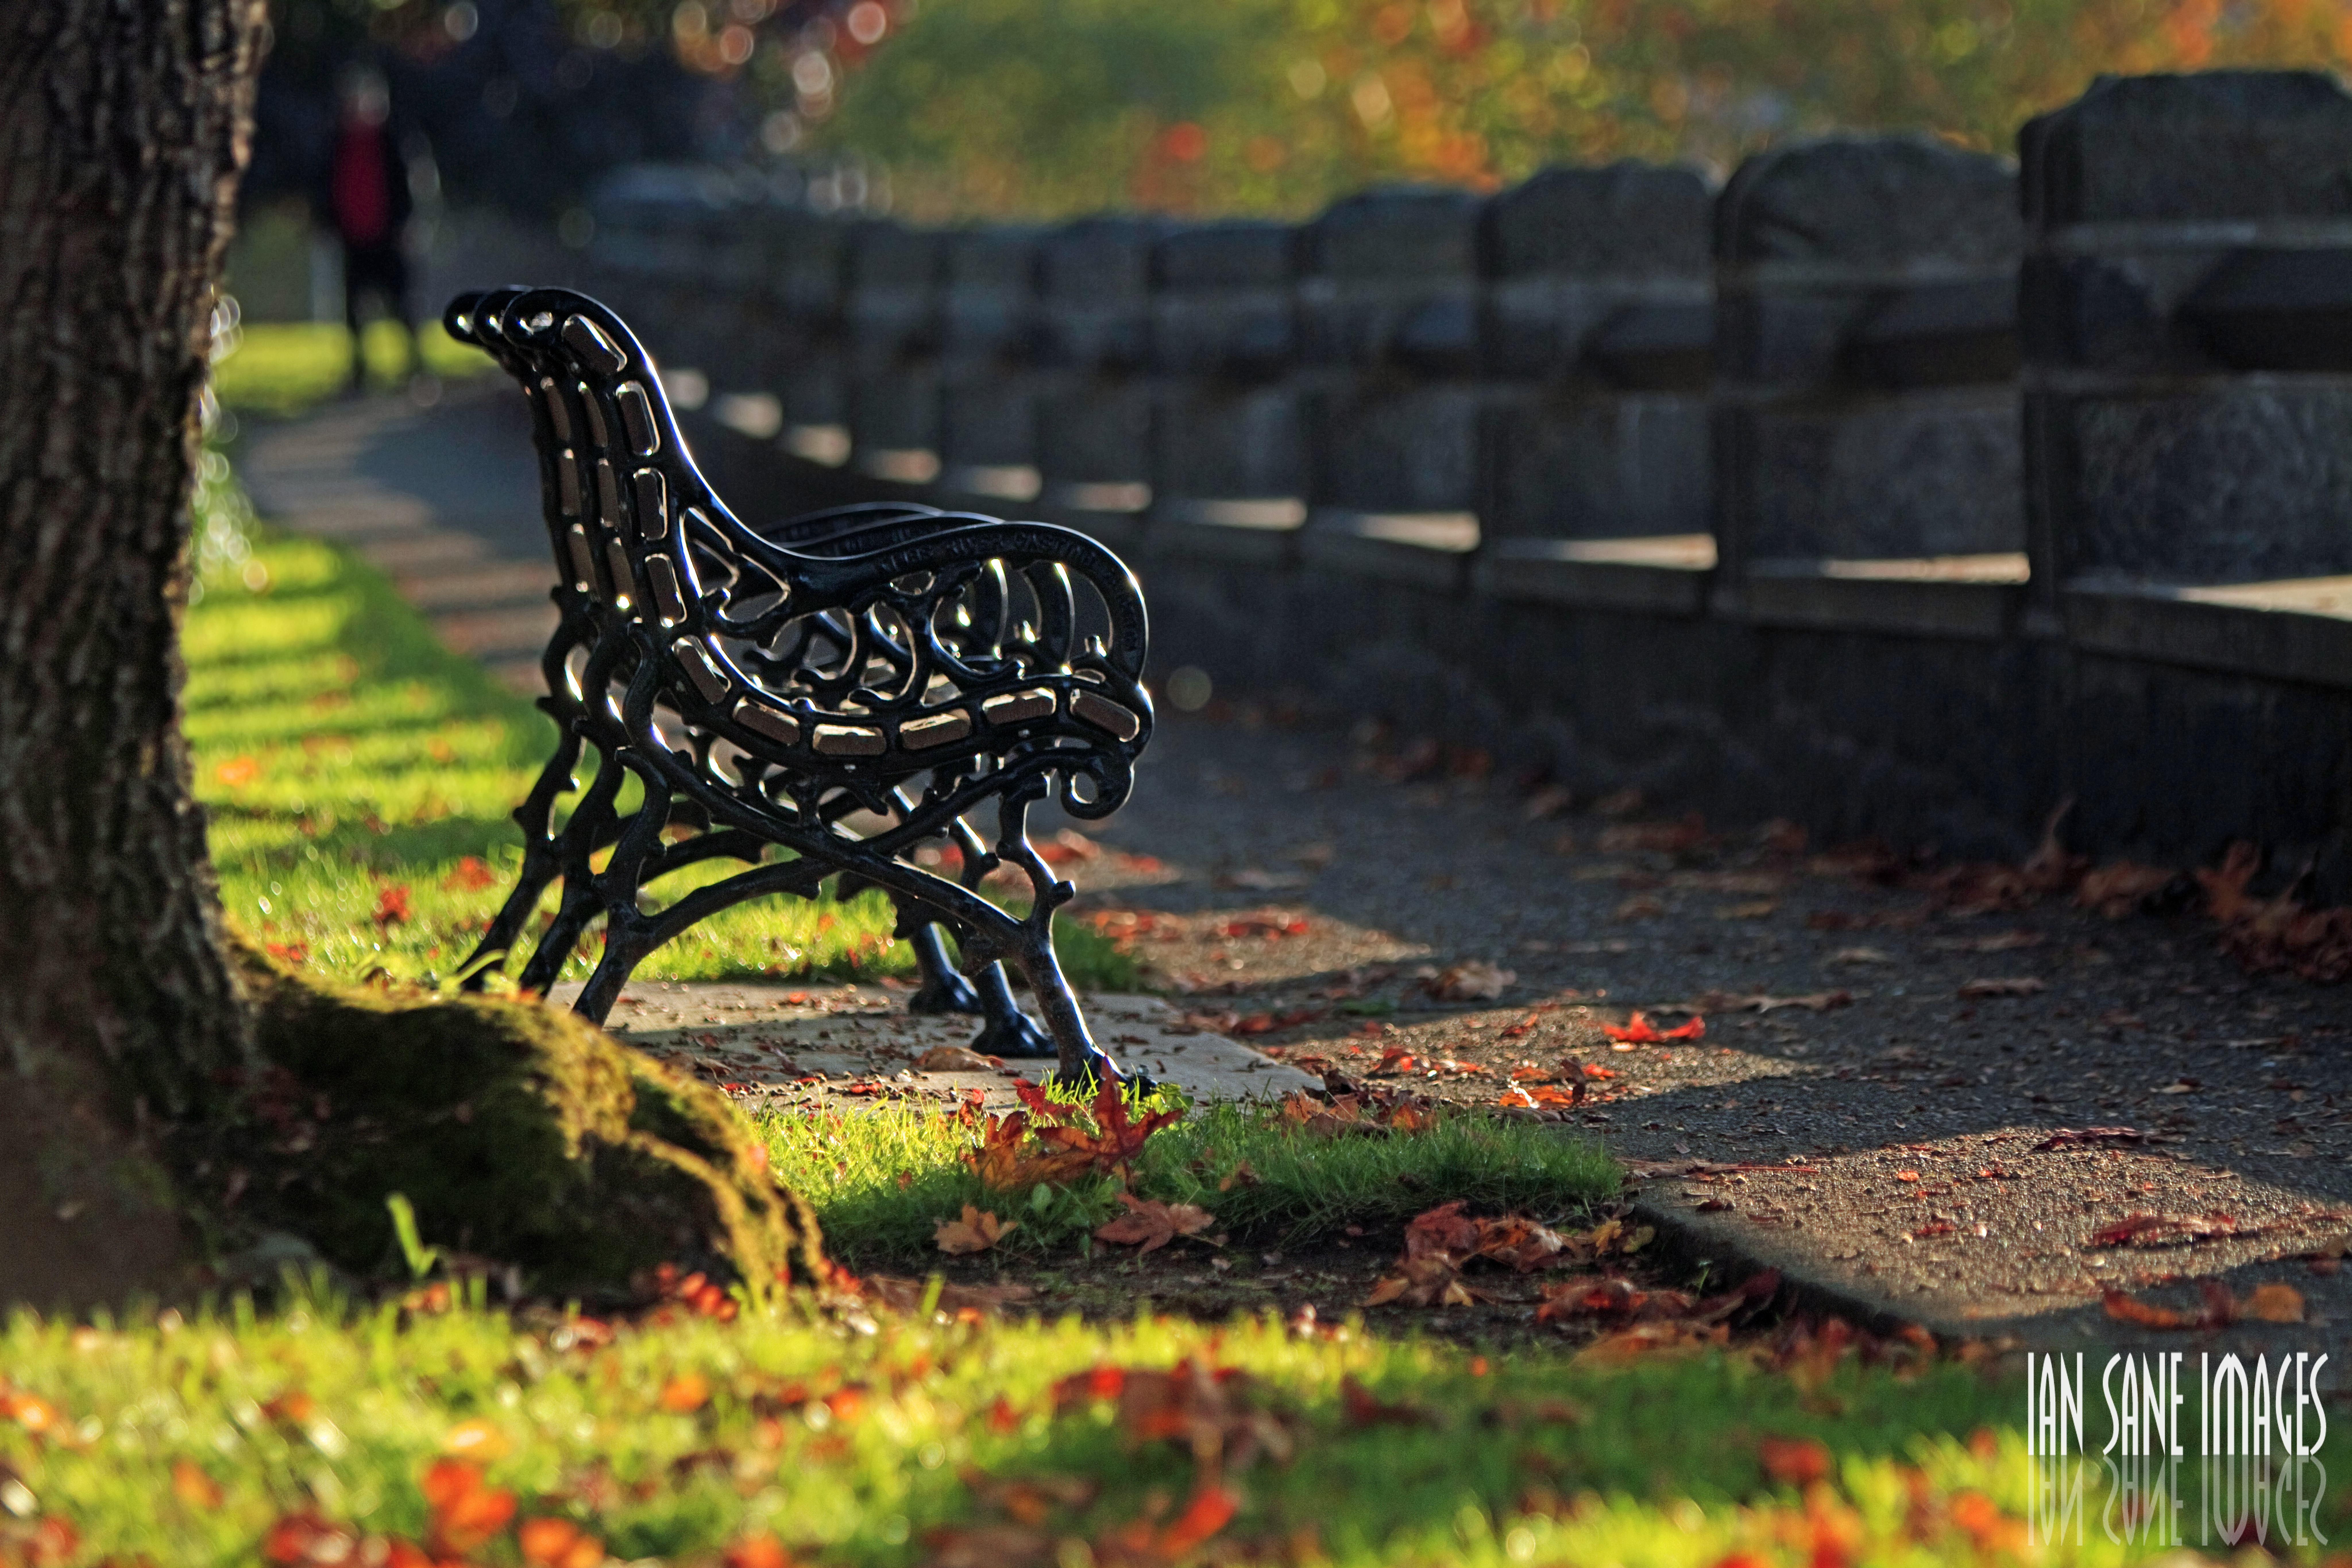
man, walking, bird, bokeh, sun, sunset, bench, sunlight, fall, city, wildlife, neighborhood, evening, autumn, park, season, leaves, john, promenade, images, oregon, ian, sane, mcloughlin, 99e, autumns, canemah